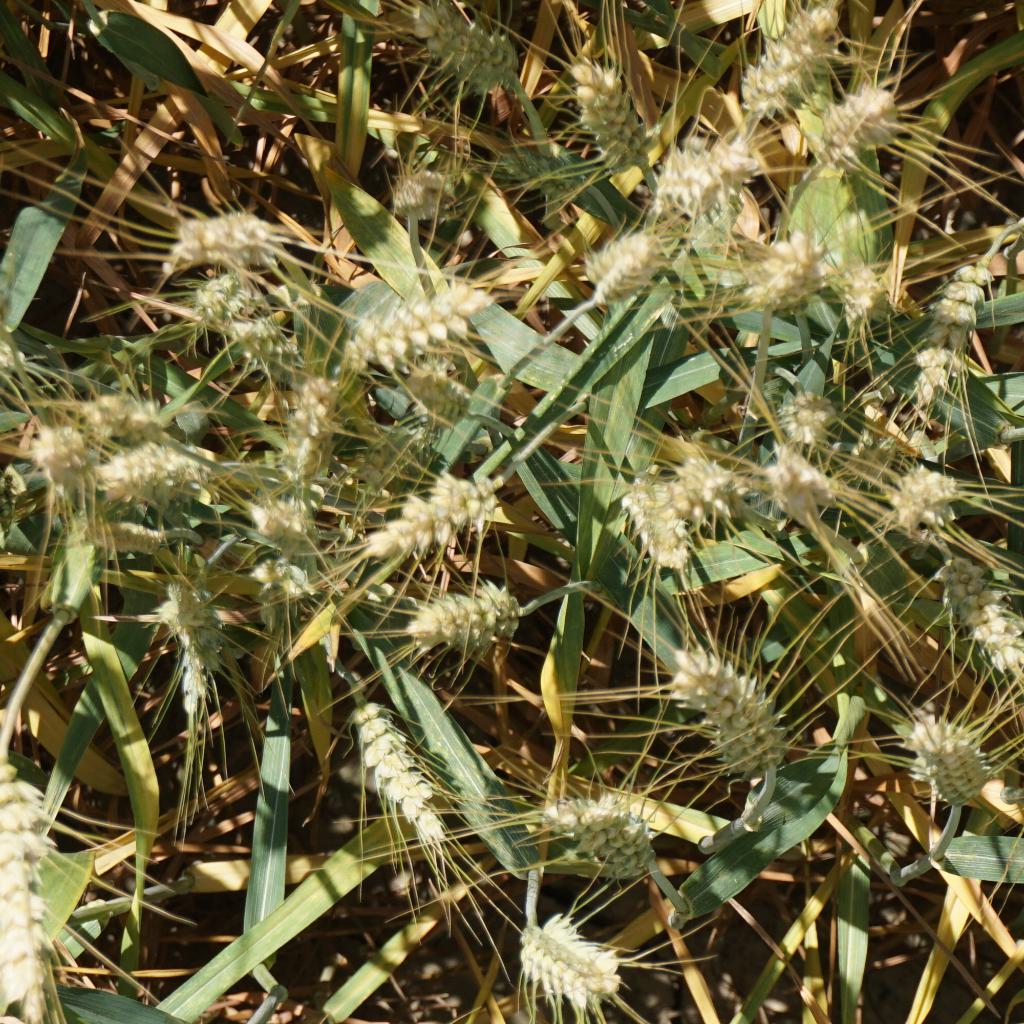
Country: France
Location: Gréoux
Wheat development stage: Filling - Ripening